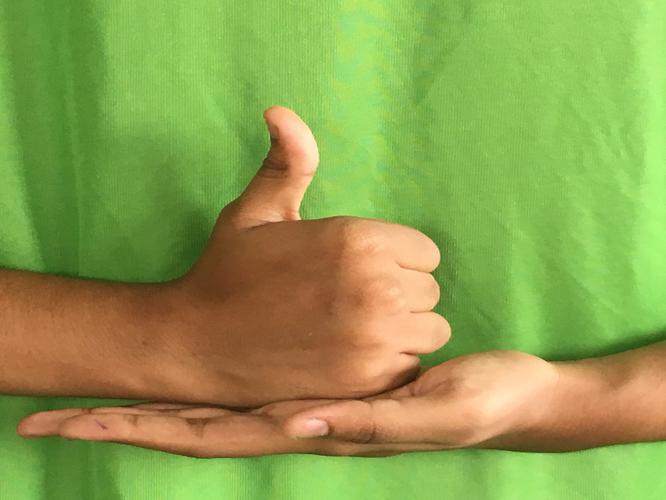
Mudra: Shivalinga
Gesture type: double_hand